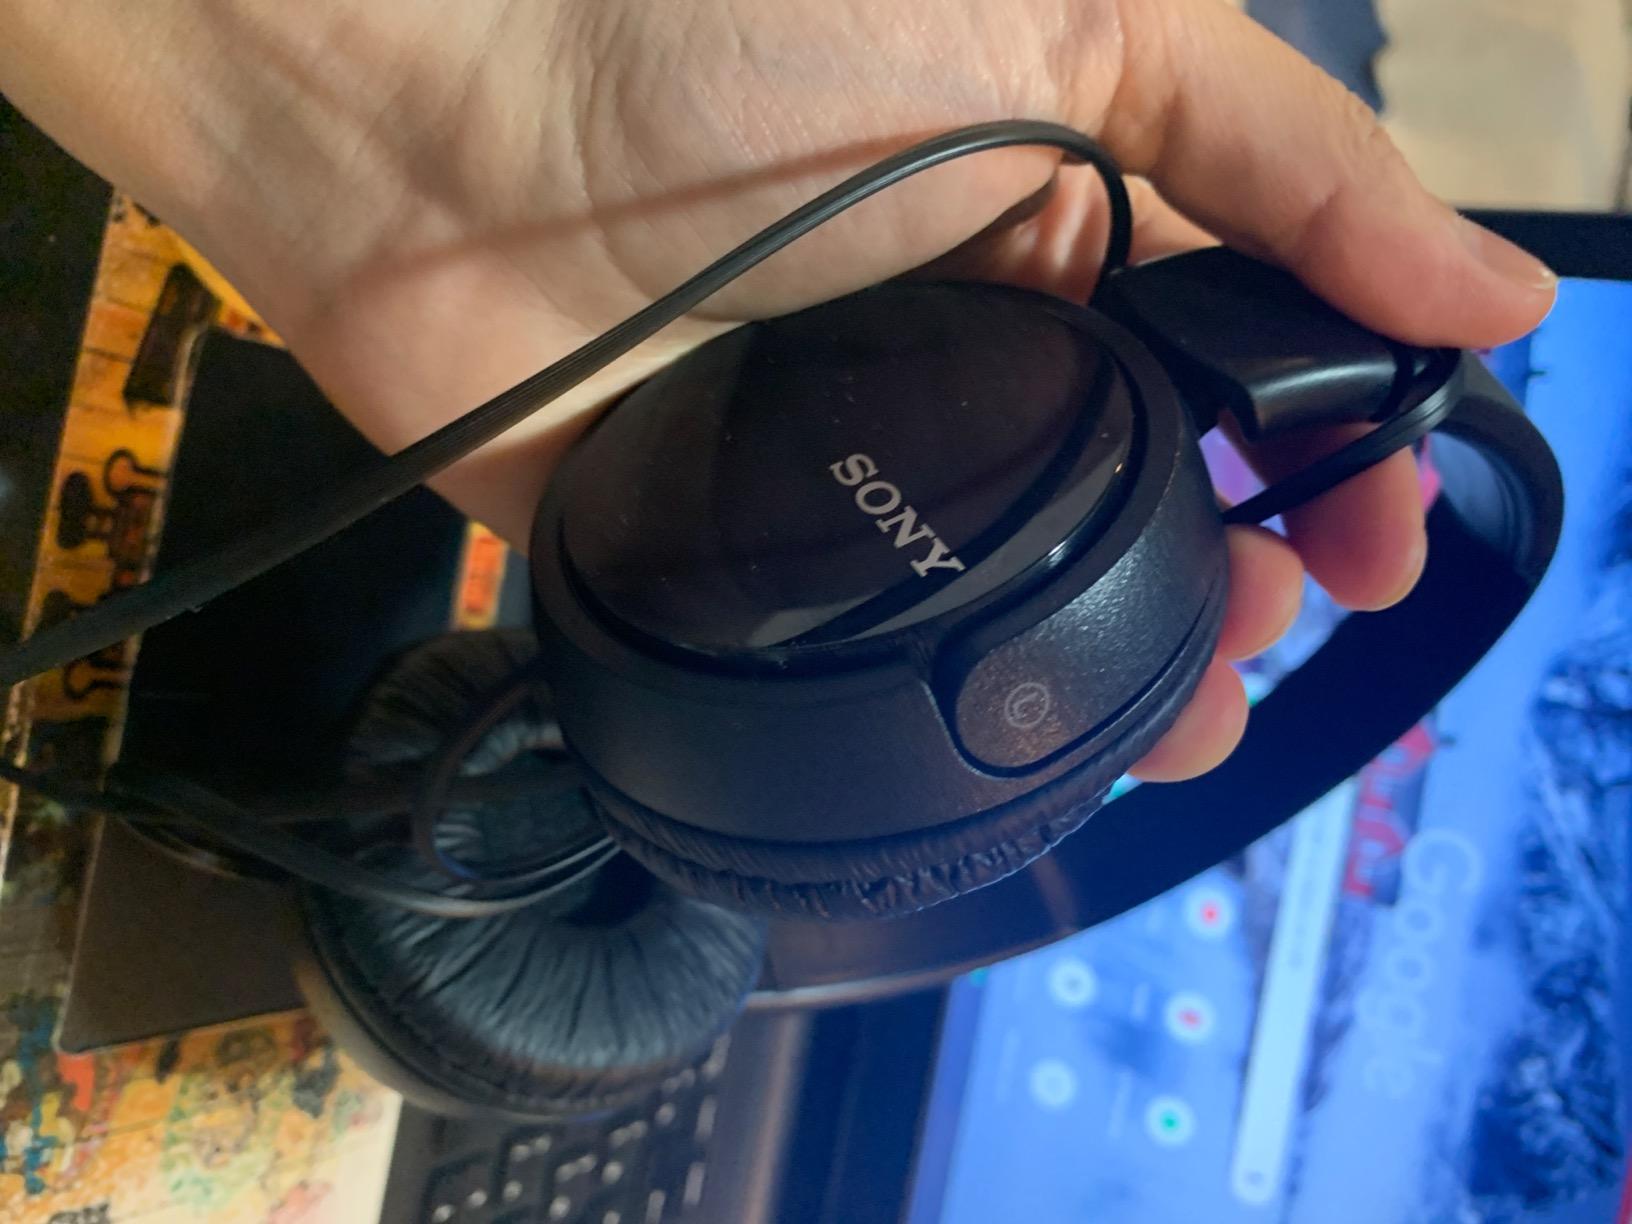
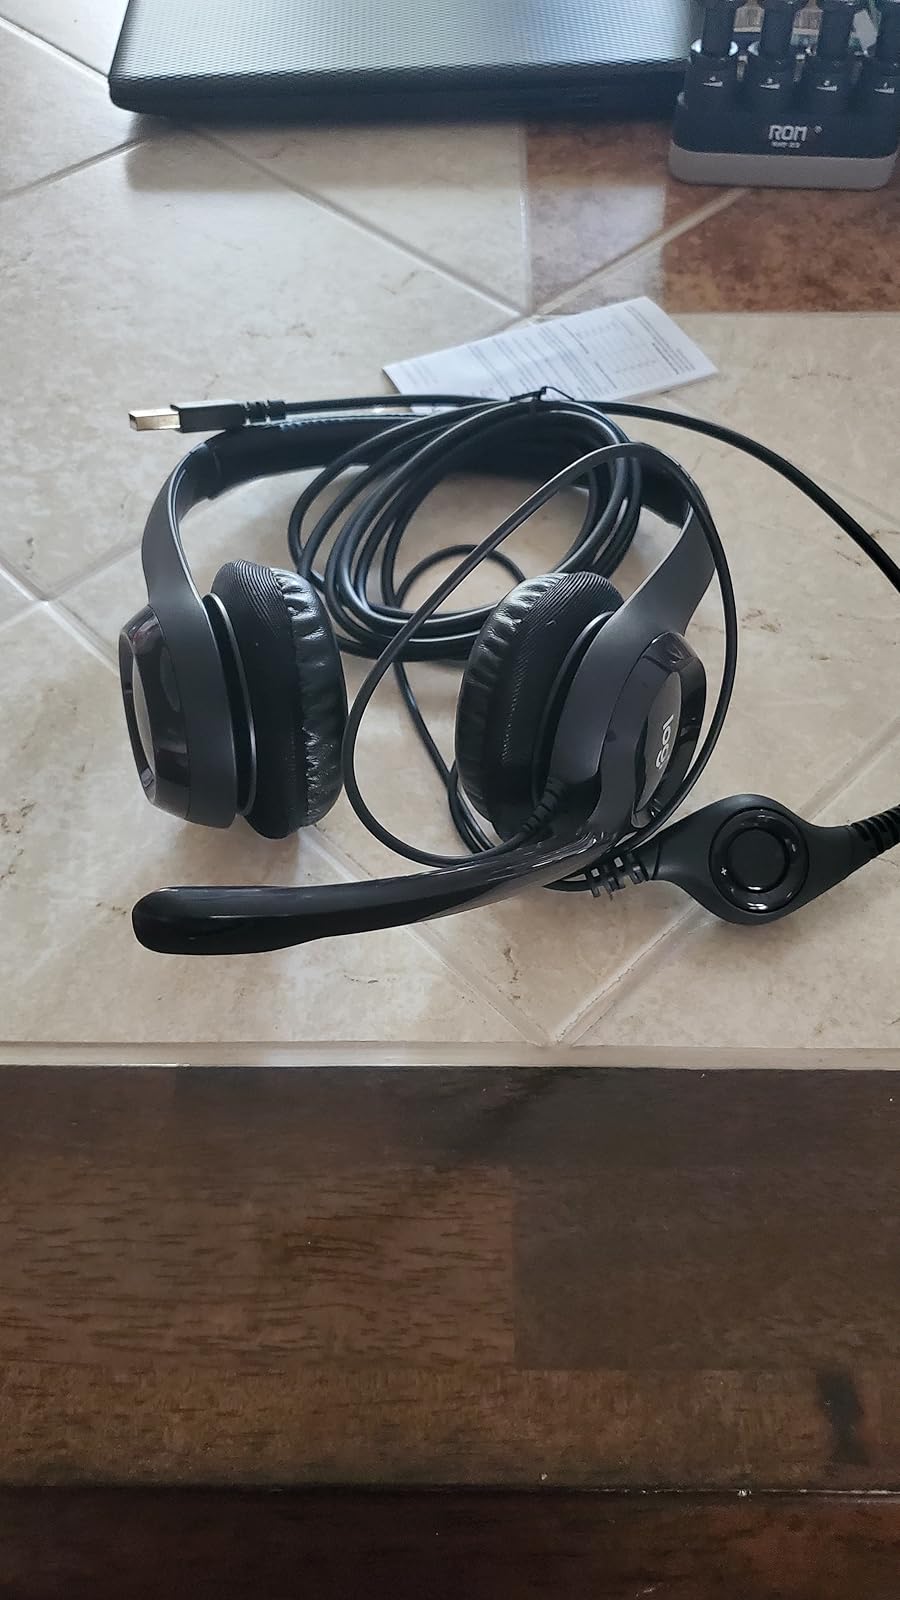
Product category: headphones
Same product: no